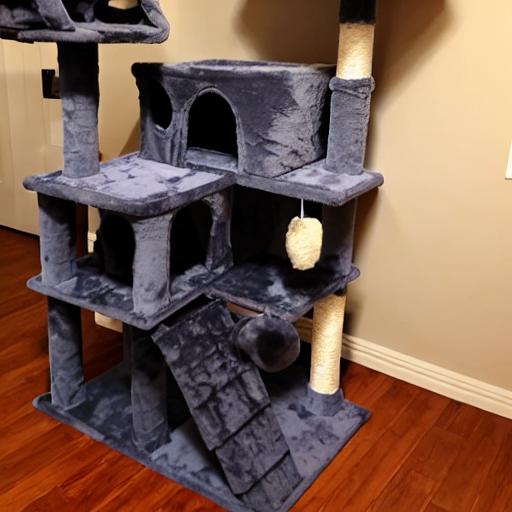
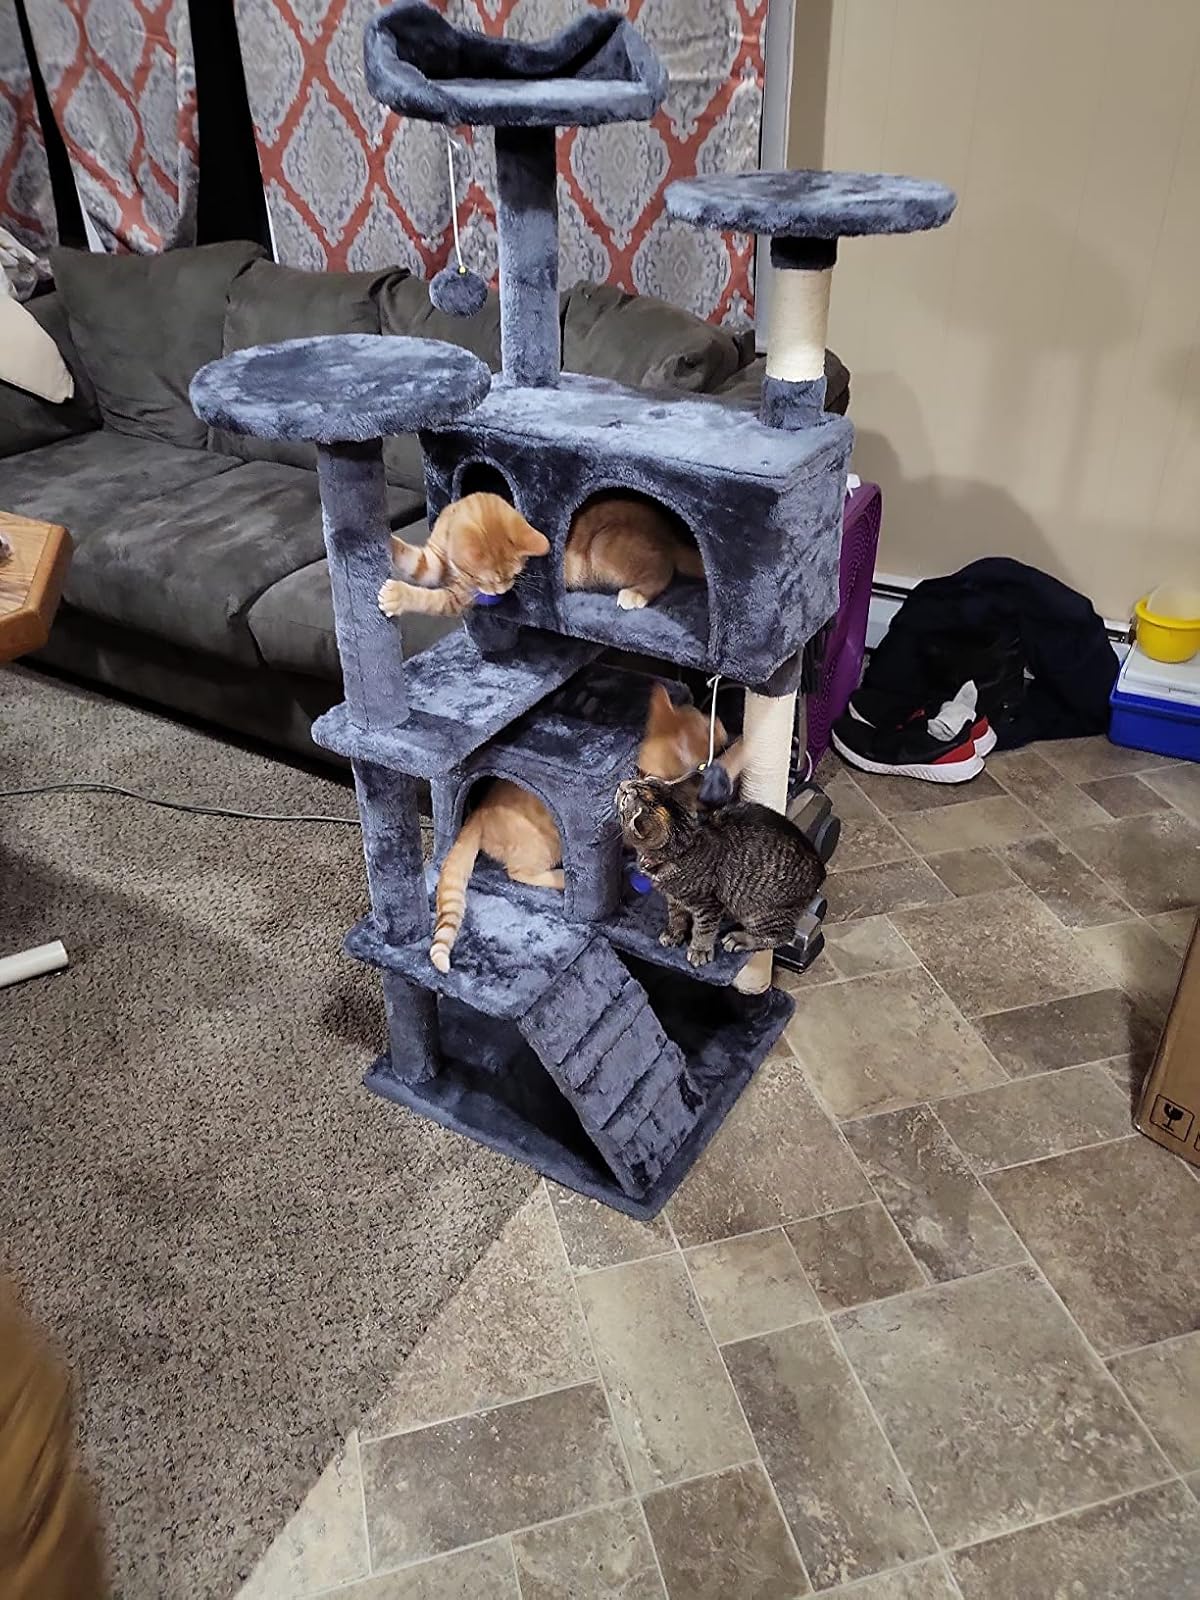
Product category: items_cat tree
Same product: no